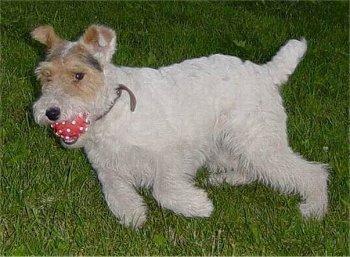
wire-haired_fox_terrier